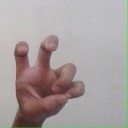
अक्षर: छ